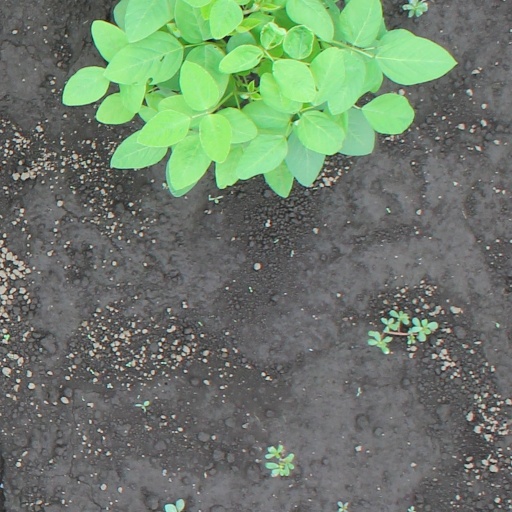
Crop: soybean